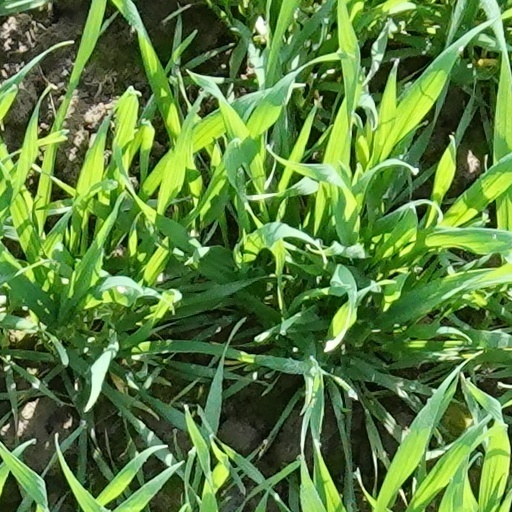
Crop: wheat